List of battlecruisers of the Royal Navy

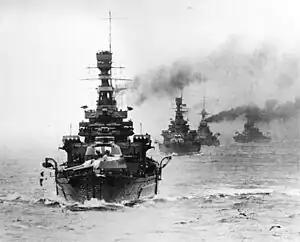
"Repulse" leading "Renown" and other capital ships during the late 1920s

The "Renown"-class ships were originally laid down as improved versions of the s. Construction was suspended at the outbreak of the war on the grounds they would not be ready in time. Admiral Lord Fisher, upon becoming First Sea Lord, gained approval to restart their construction as battlecruisers that could be built and enter service quickly. The Director of Naval Construction (DNC), Eustace Tennyson-d'Eyncourt, quickly produced an entirely new design to meet Admiral Lord Fisher's requirements and the builders agreed to deliver the ships in 15 months. They did not quite meet that ambitious goal, but they were delivered a few months after the Battle of Jutland in 1916. They were the world's fastest capital ships upon completion.